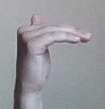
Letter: khaa